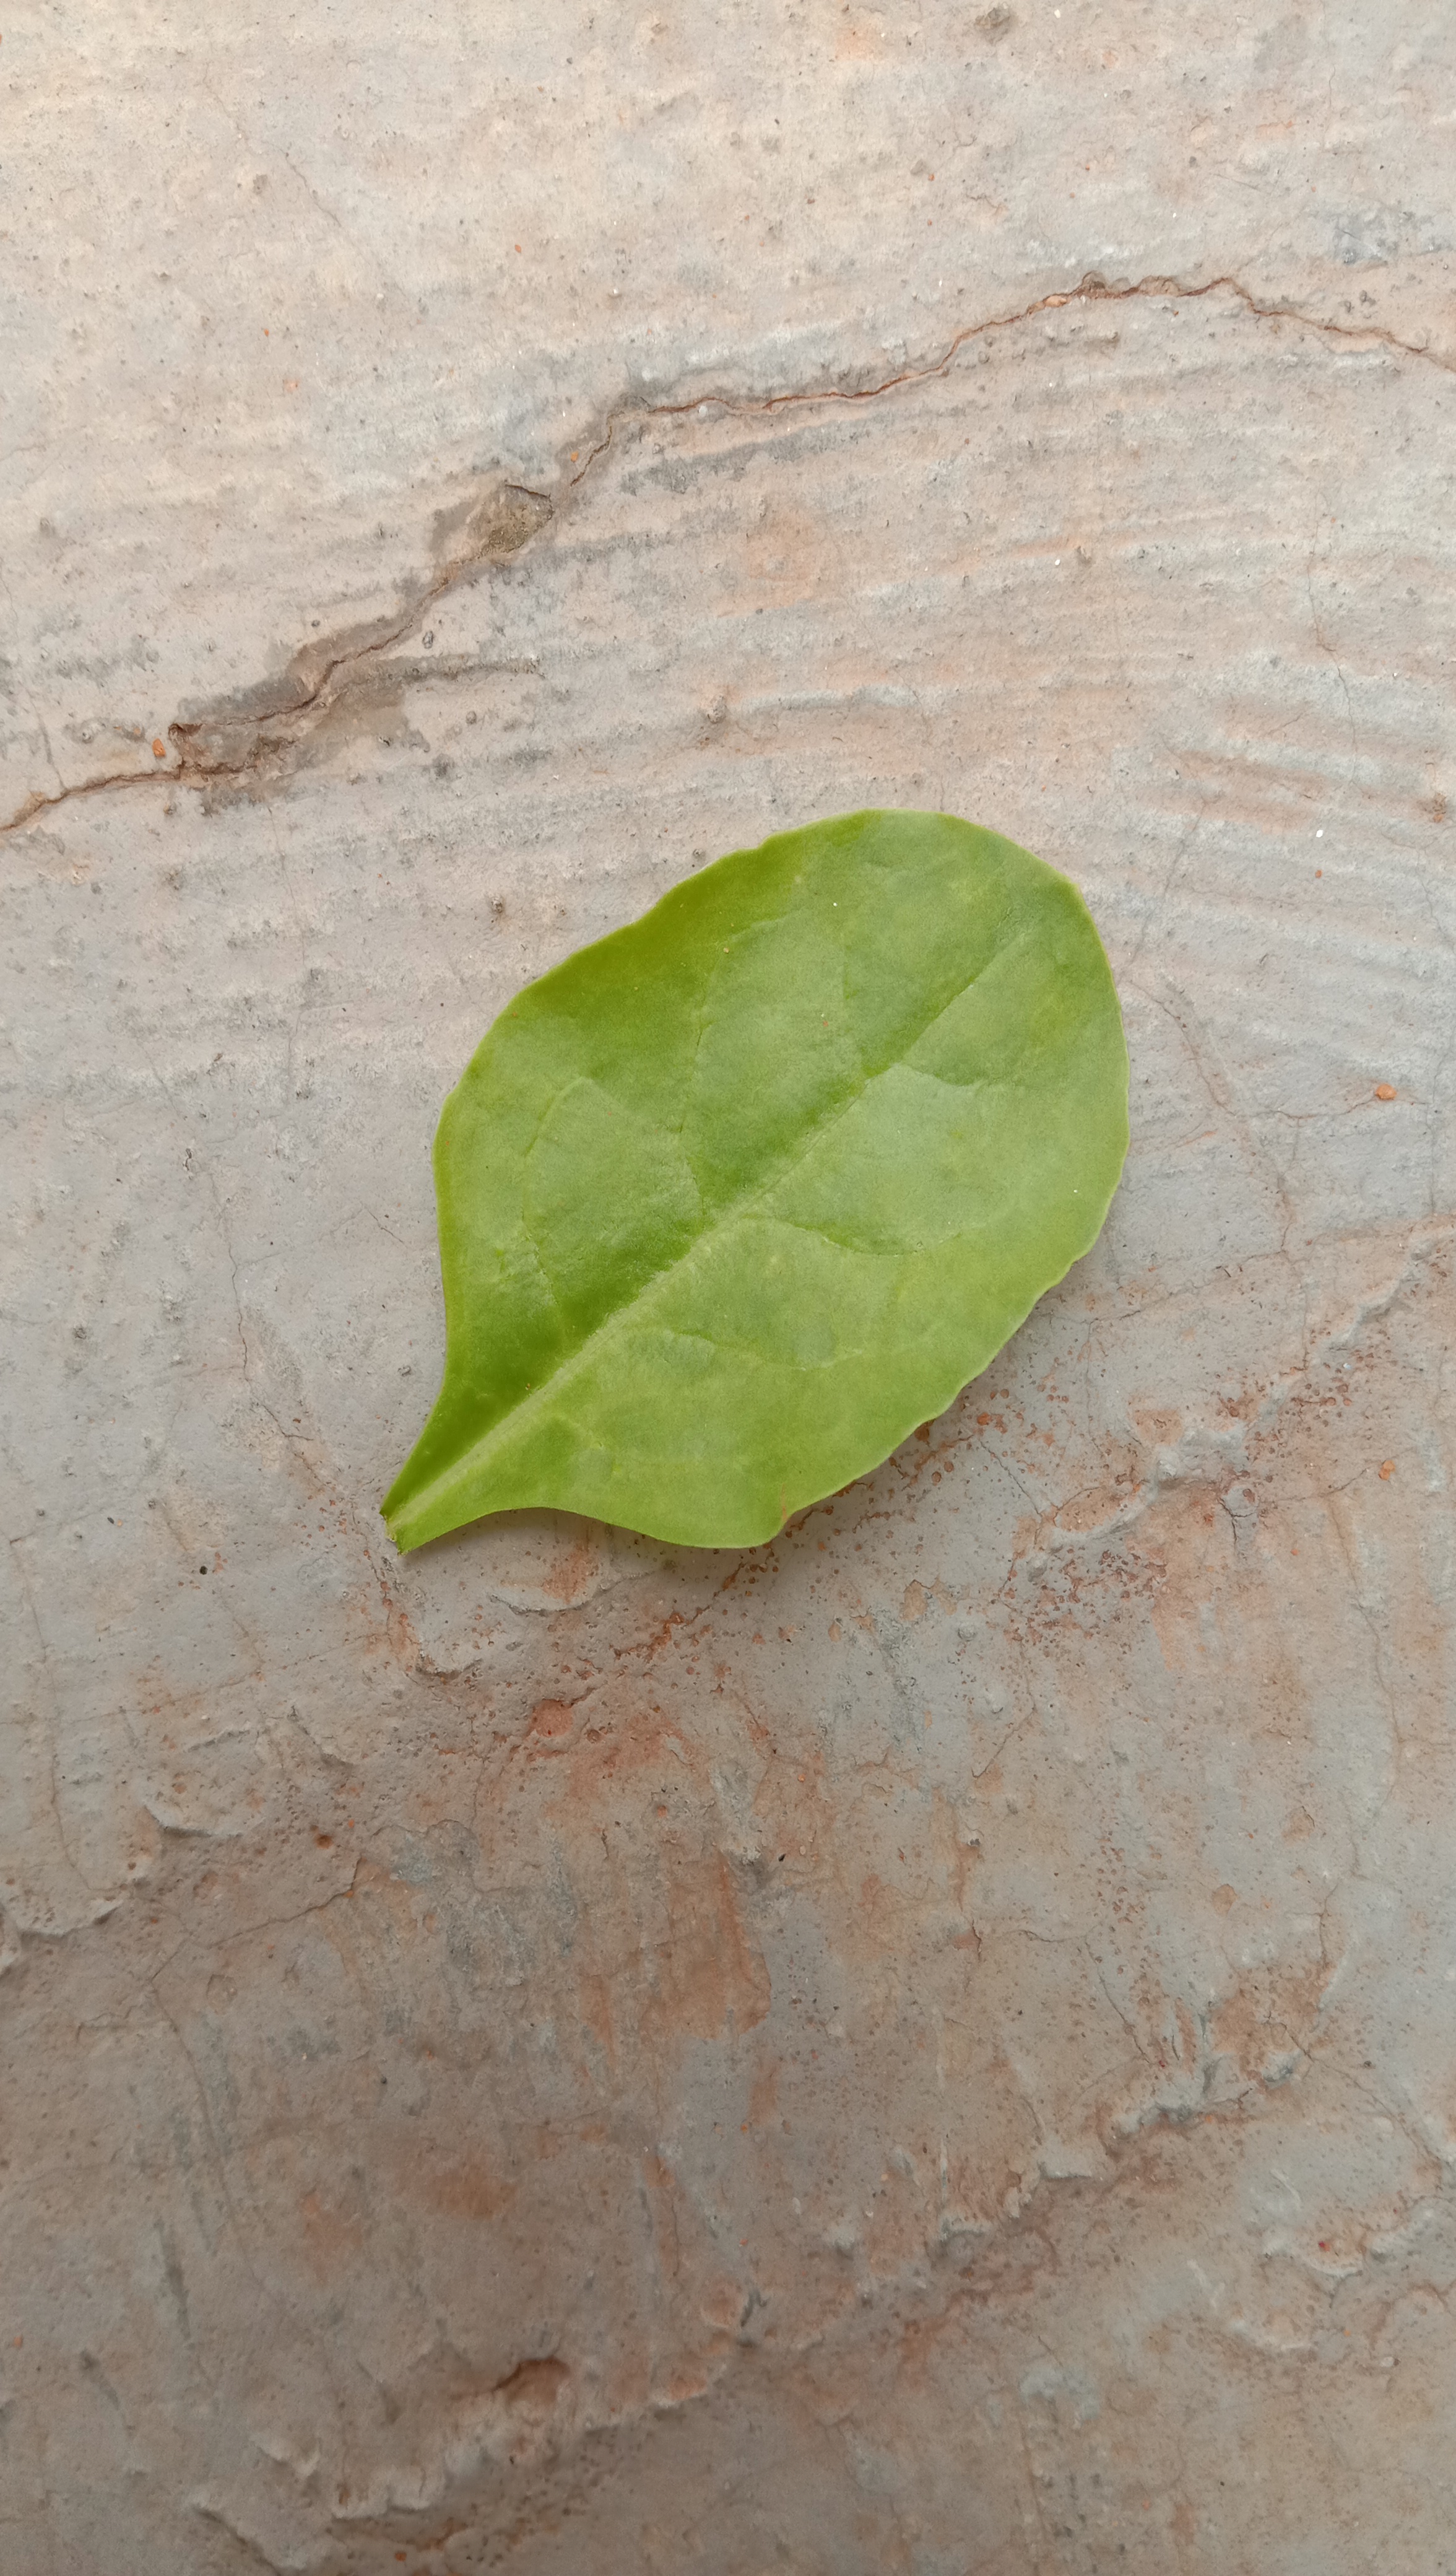
Plant: Palak(Spinach)